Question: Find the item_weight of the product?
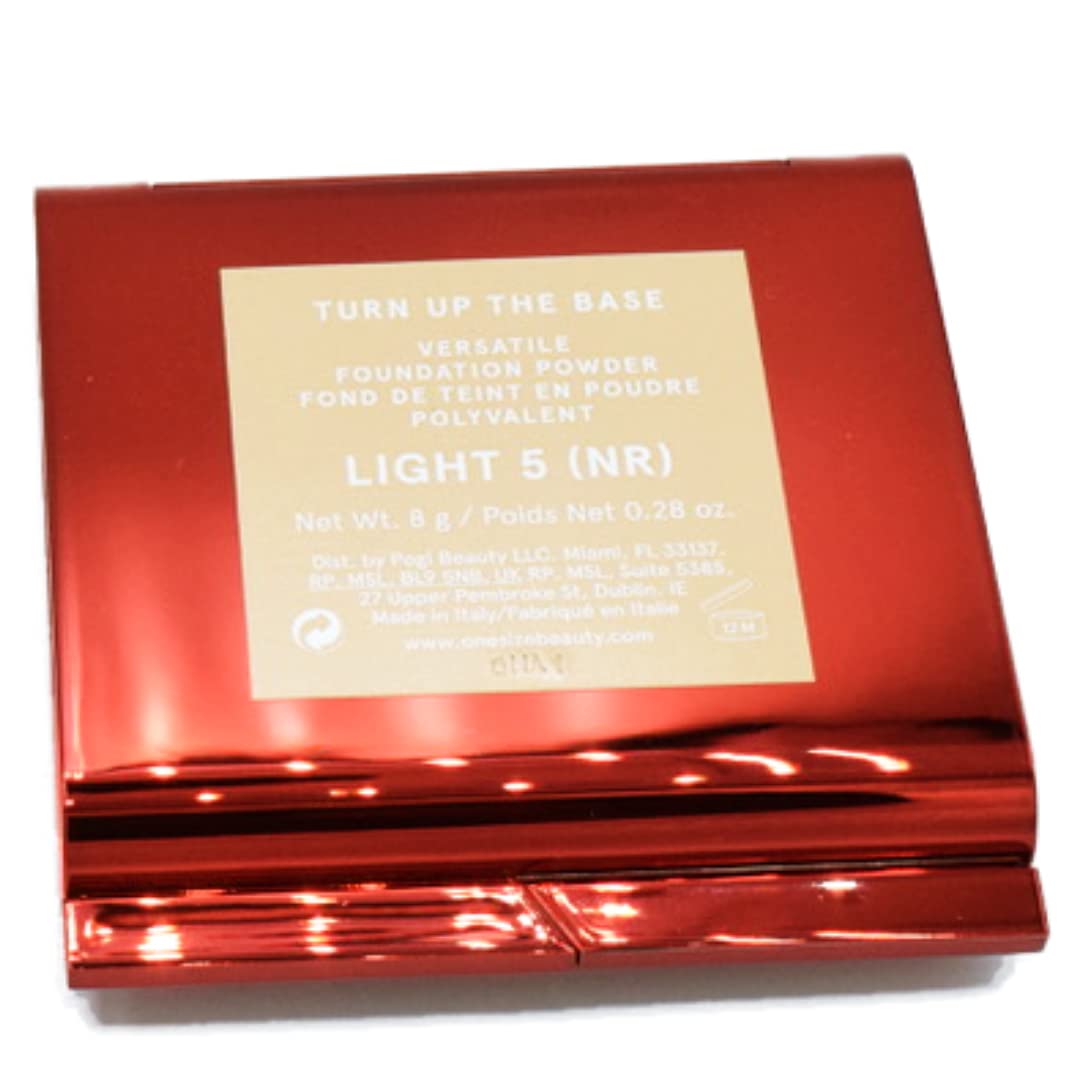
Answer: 0.28 ounce